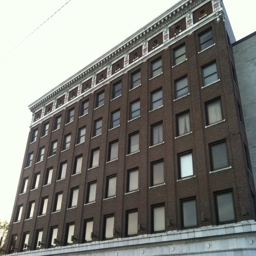
gangster had a soft spot in his heart for this place .